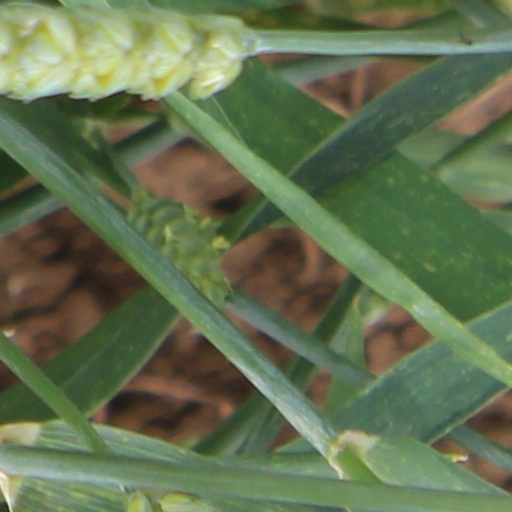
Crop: wheat